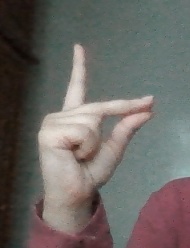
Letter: ta